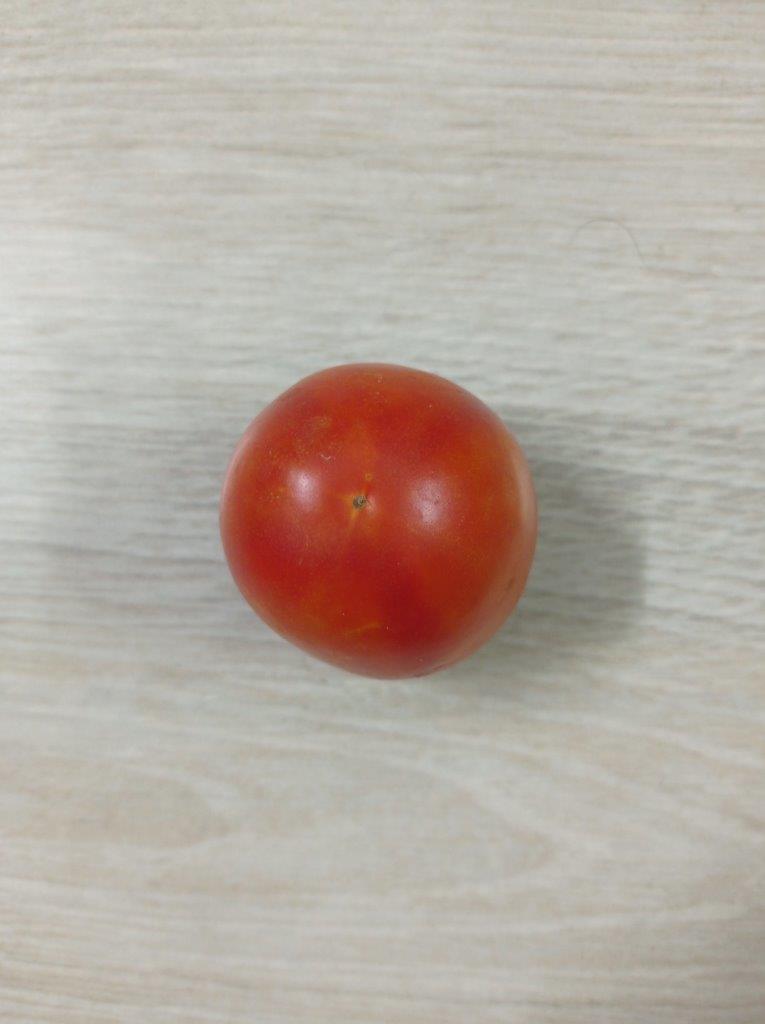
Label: Fresh